Frank Sinatra filmography

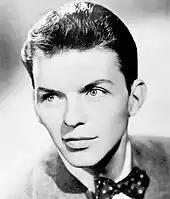
Publicity photo of Sinatra, 1943

Frank Sinatra (1915–1998) was an American singer, actor, and producer who was one of the most popular and influential musical artists of the 20th century. Over the course of his acting career he created a body of work that one biographer described as being "as varied, impressive and rewarding as that of any other Hollywood star".